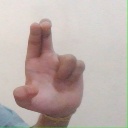
अक्षर: आ